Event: Nepal Earthquake
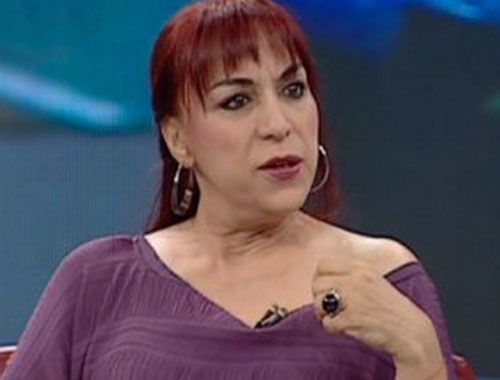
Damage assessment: no_damage